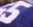
Number: 5